Robie House

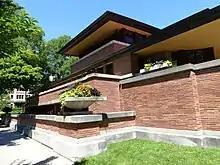
The facade of the house as seen from 58th Street. The house has a brick facade with stone and concrete decorations. There is an overhanging cantilevered roof at the center.

Despite the house's high cost, the Robies owned the site for only two and a half years, and they lived in the house for just over a year. Frederick Robie's father died soon after the family had moved in. Robie offered to pay his father's debts, which reportedly totaled roughly $1 million. Lora Robie, who claimed that her husband had been unfaithful, moved out of the house in April 1911 and subsequently filed for divorce, which was finalized the next year. Frederick Robie moved to New York City, while Lora and their children moved to Springfield. Frederick Jr. later recalled that the family had taken just one bed when they moved out. When the elder Frederick declared bankruptcy in 1913, he reported having $25,672 in assets, nearly all of which consisted of a $25,000 mortgage loan that the Union Trust Company had placed on the house. Despite Robie's personal issues, Wright would later call the residence "a good house for a good man".